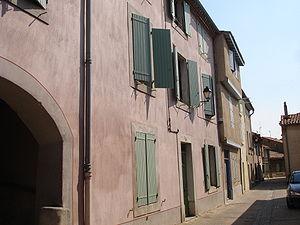
france, Aude (11), Carcassonne, quartier de la Trivalle
Carcassonne est une commune française, préfecture du département de l'Aude dans la région Occitanie.